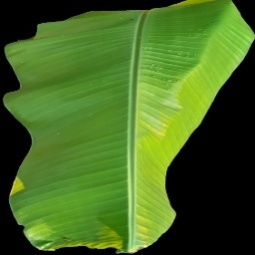
Label: Healthy